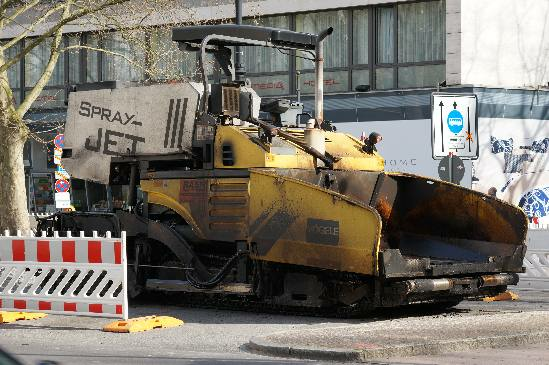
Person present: No